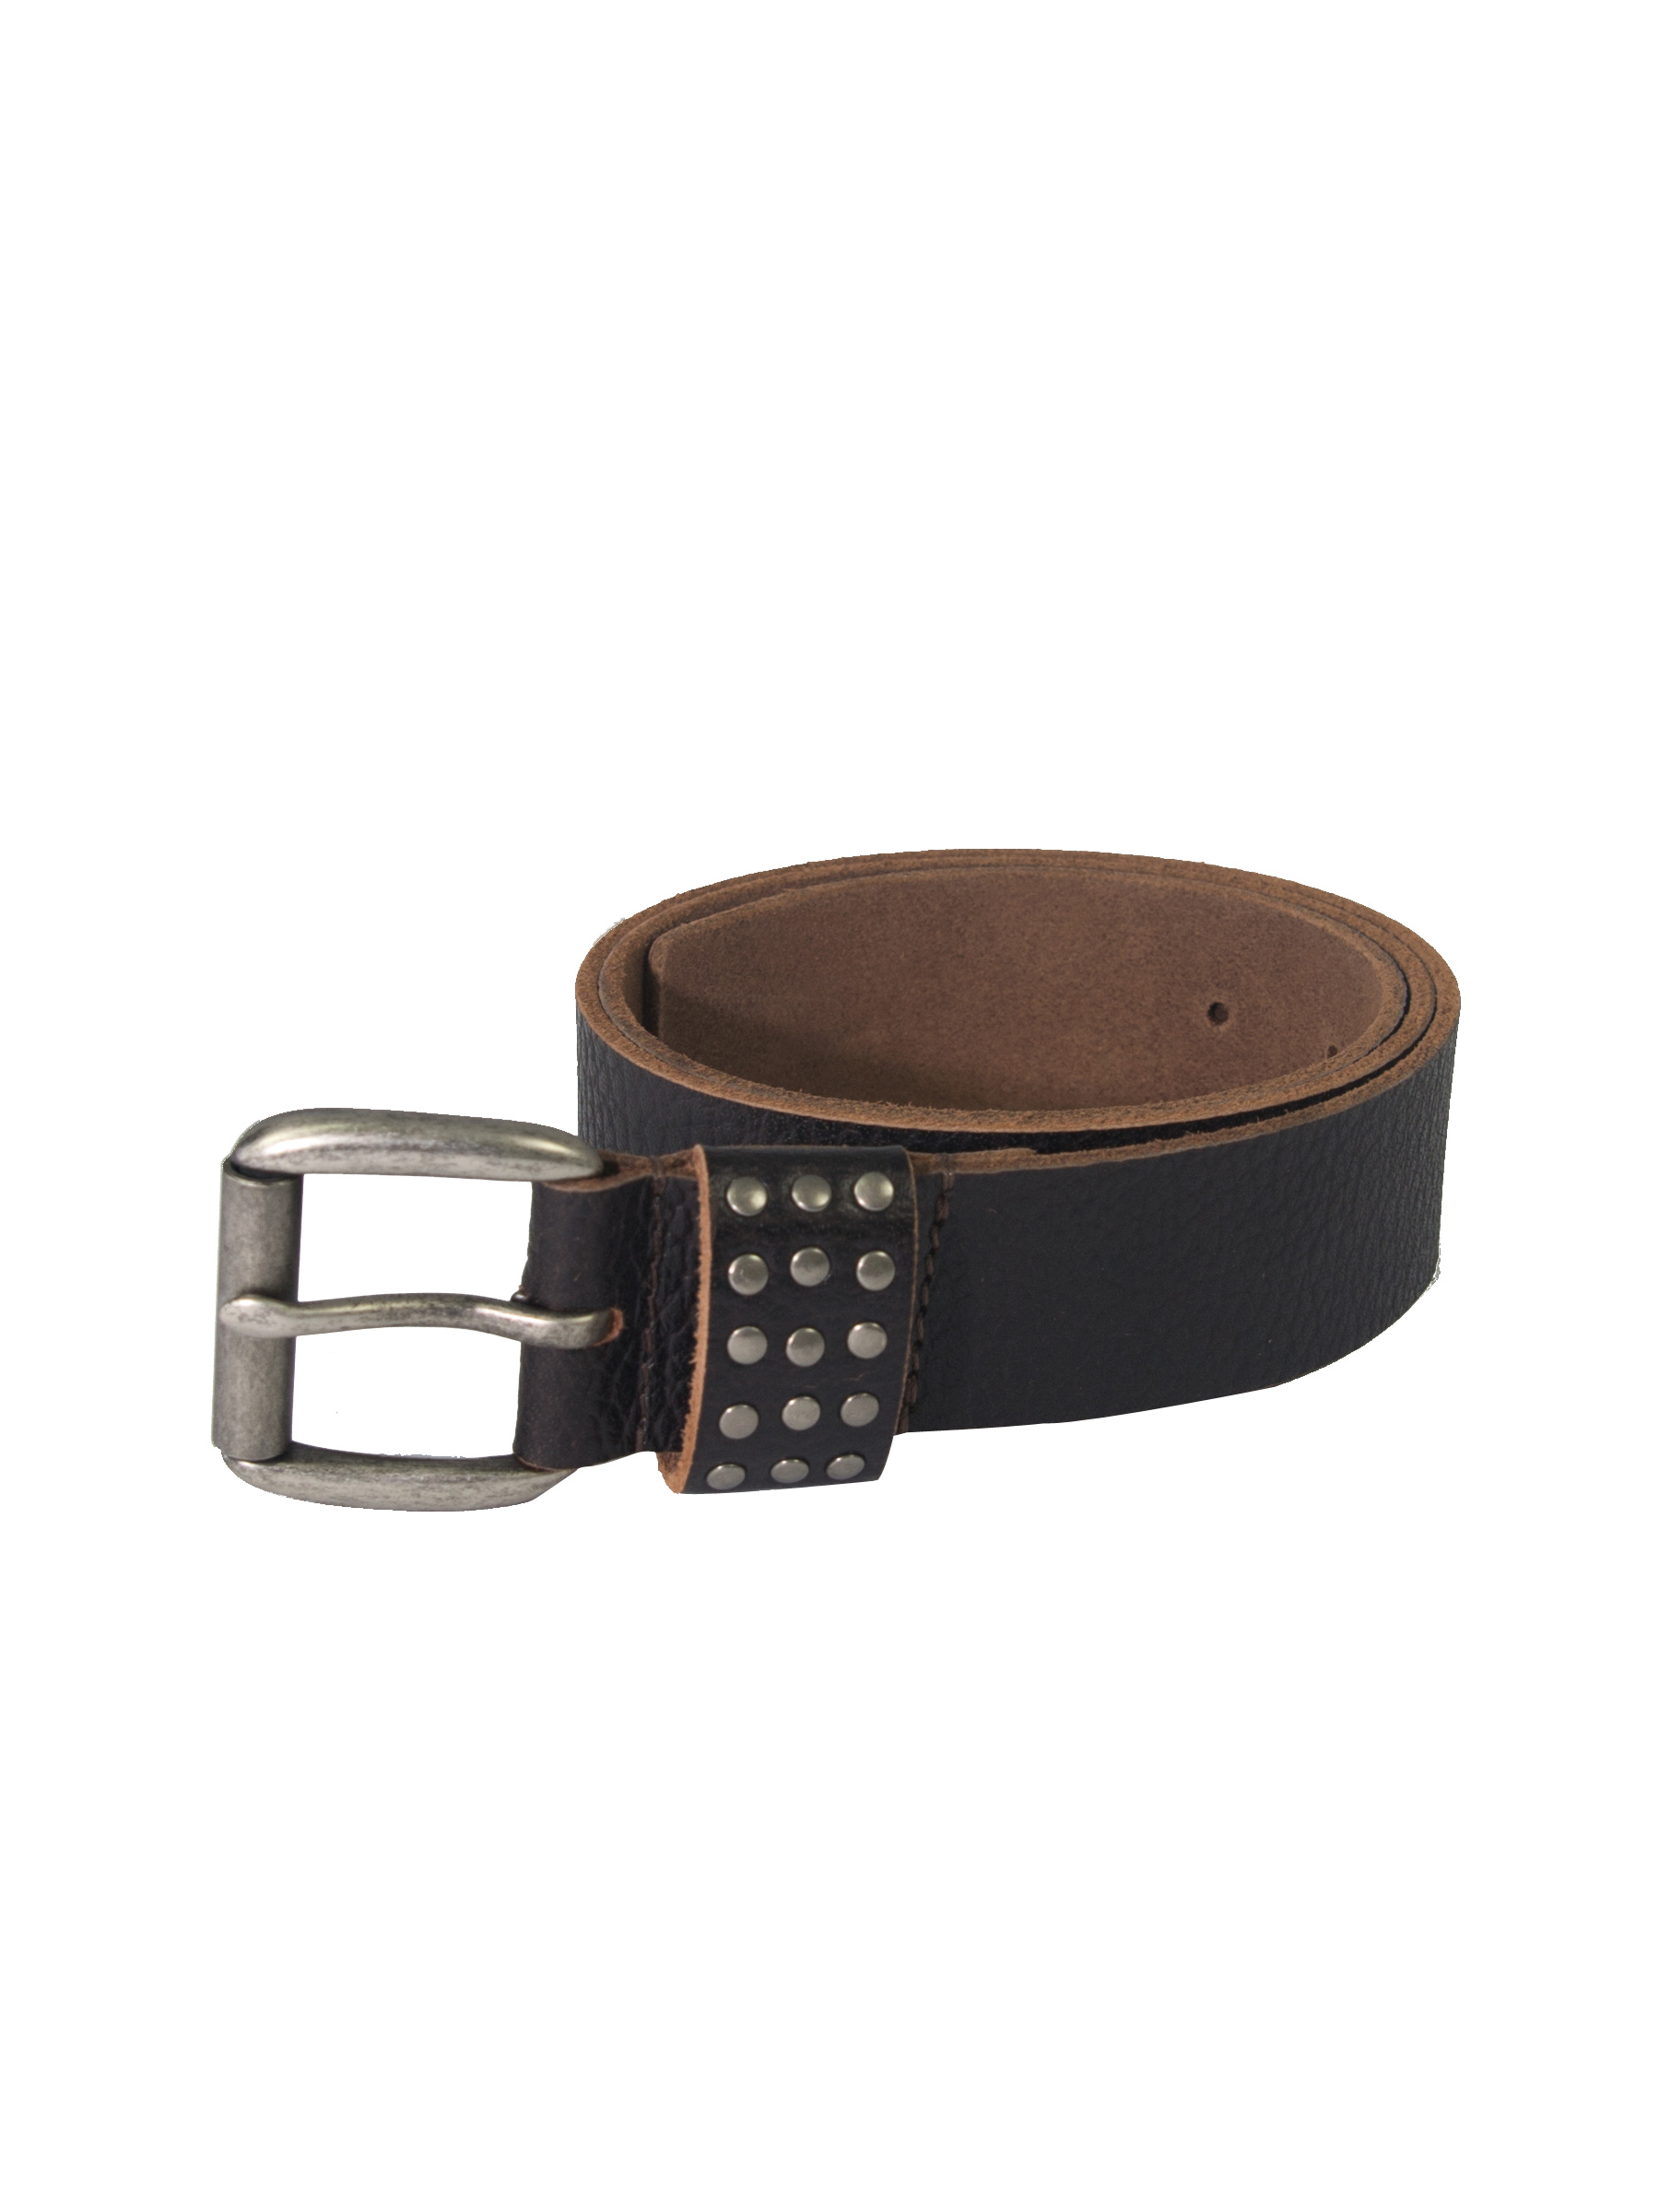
Wrangler Men Dark Brown Leather Belt
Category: Accessories / Belts / Belts
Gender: Men
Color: Brown
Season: Summer 2011
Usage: Casual